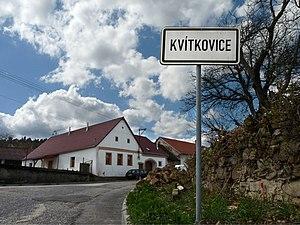
Kvítkovice est une commune du district de České Budějovice, dans la région de Bohême-du-Sud, en République tchèque. Sa population s'élevait à 129 habitants en 2020.